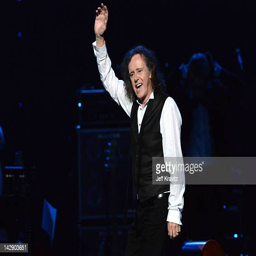
person performs on stage at the ceremony